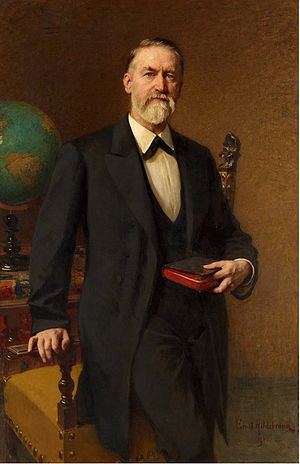
Bruce-medaljen / Liste over prismodtagere
Arthur Auwers